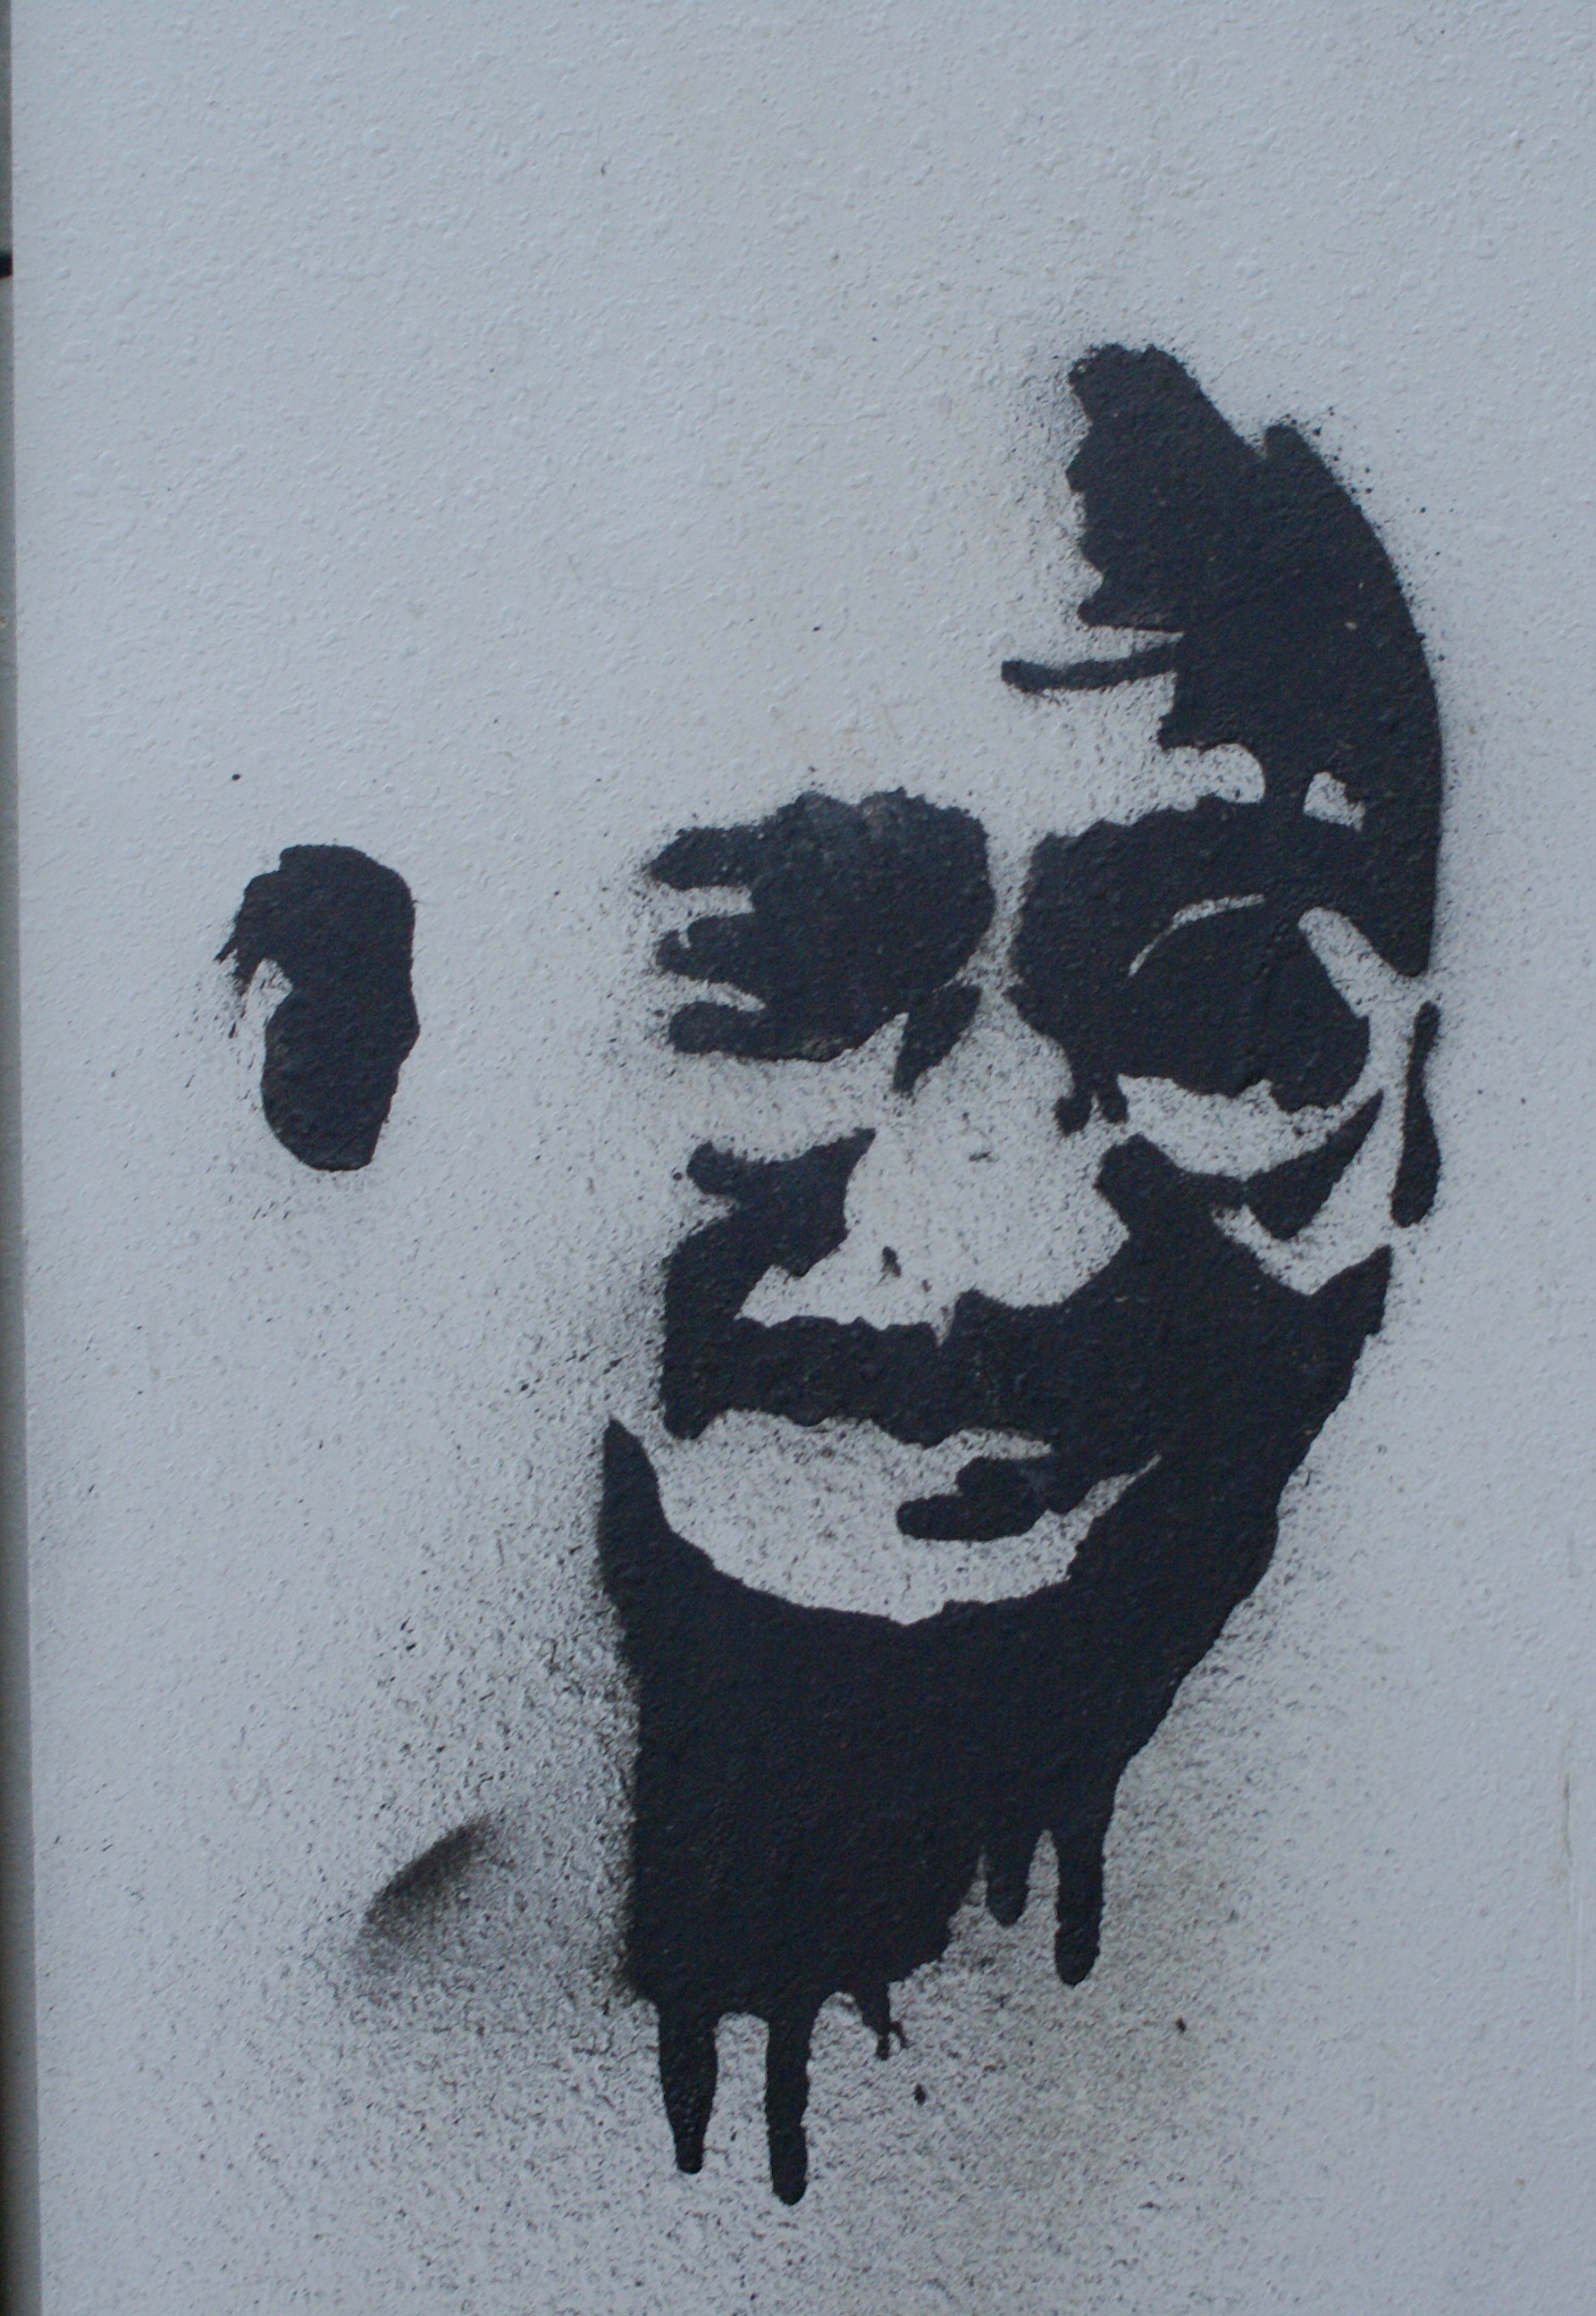
white, spray, black, graffiti, street art, face, art, sketch, drawing, illustration, stencil, shape, gandhi, power box